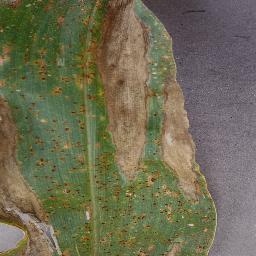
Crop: corn
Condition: (maize)_northern_blight